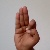
The image shows a hand gesture representing the letter 'F' in Indian Sign Language.